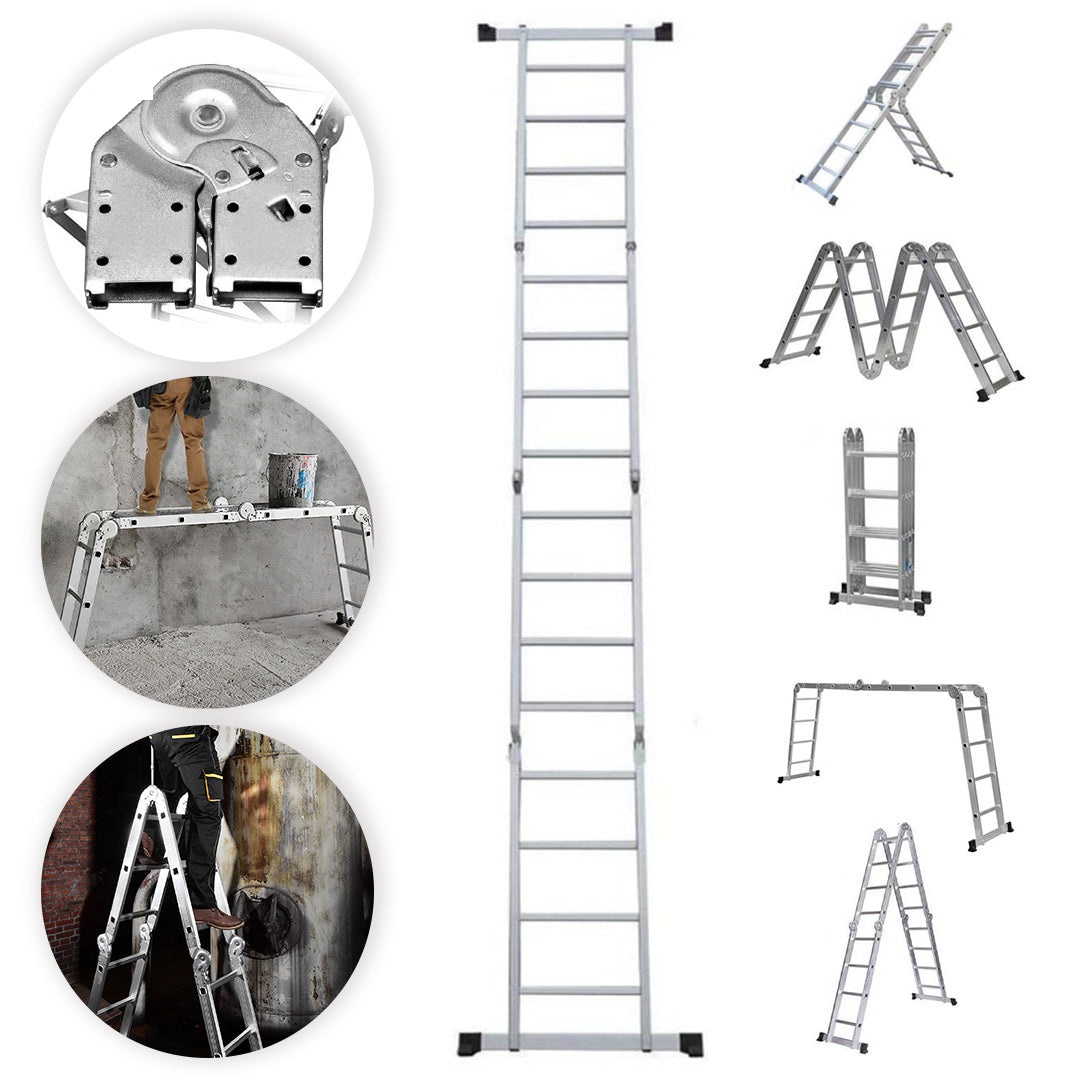
Višenamjenske sklopive ljestve - 4.7m
Višenamjenske aluminijske sklopive ljestve su praktičan alat koji olakšava rad na visini. Dimenzije : Visina (potpuno izvučena) - 470 cm, Širina - 70 cm Skladištenje : Visina (zatvorena) - 127 cm, Širina - 70 cm Težina : Približno 13,2 kg Materijal : Lagan aluminij Sigurnosne značajke : Dvije potporne poluge protiv klizanja Ove ljestve su izrađene od izdržljivog aluminija i lako se sklapaju . Idealne su za različite zadatke kao što su bojanje, održavanje, uređenje i ispis. Možete ih koristiti unutar kuće ili vani. Sklopivi dizajn omogućuje jednostavno skladištenje bez zauzimanja previše prostora. Ljestve su prenosive i praktične za nošenje. S njima ćete imati višenamjenski alat koji vam pruža visinu i sigurnost. Napomena : U slučaju oštećenja ili neispravnosti proizvoda, molimo vas da nas kontaktirate odmah kako bismo vam pomogli riješiti problem.
Brand: LAND SHOP
Category: Hardware > Tools > Ladders & Scaffolding > Ladders > Extension Ladders